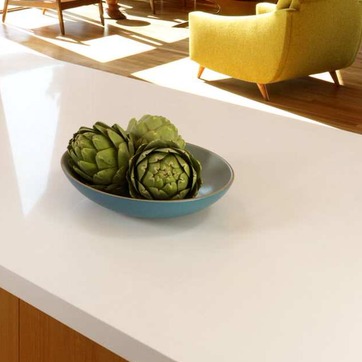
Material: food